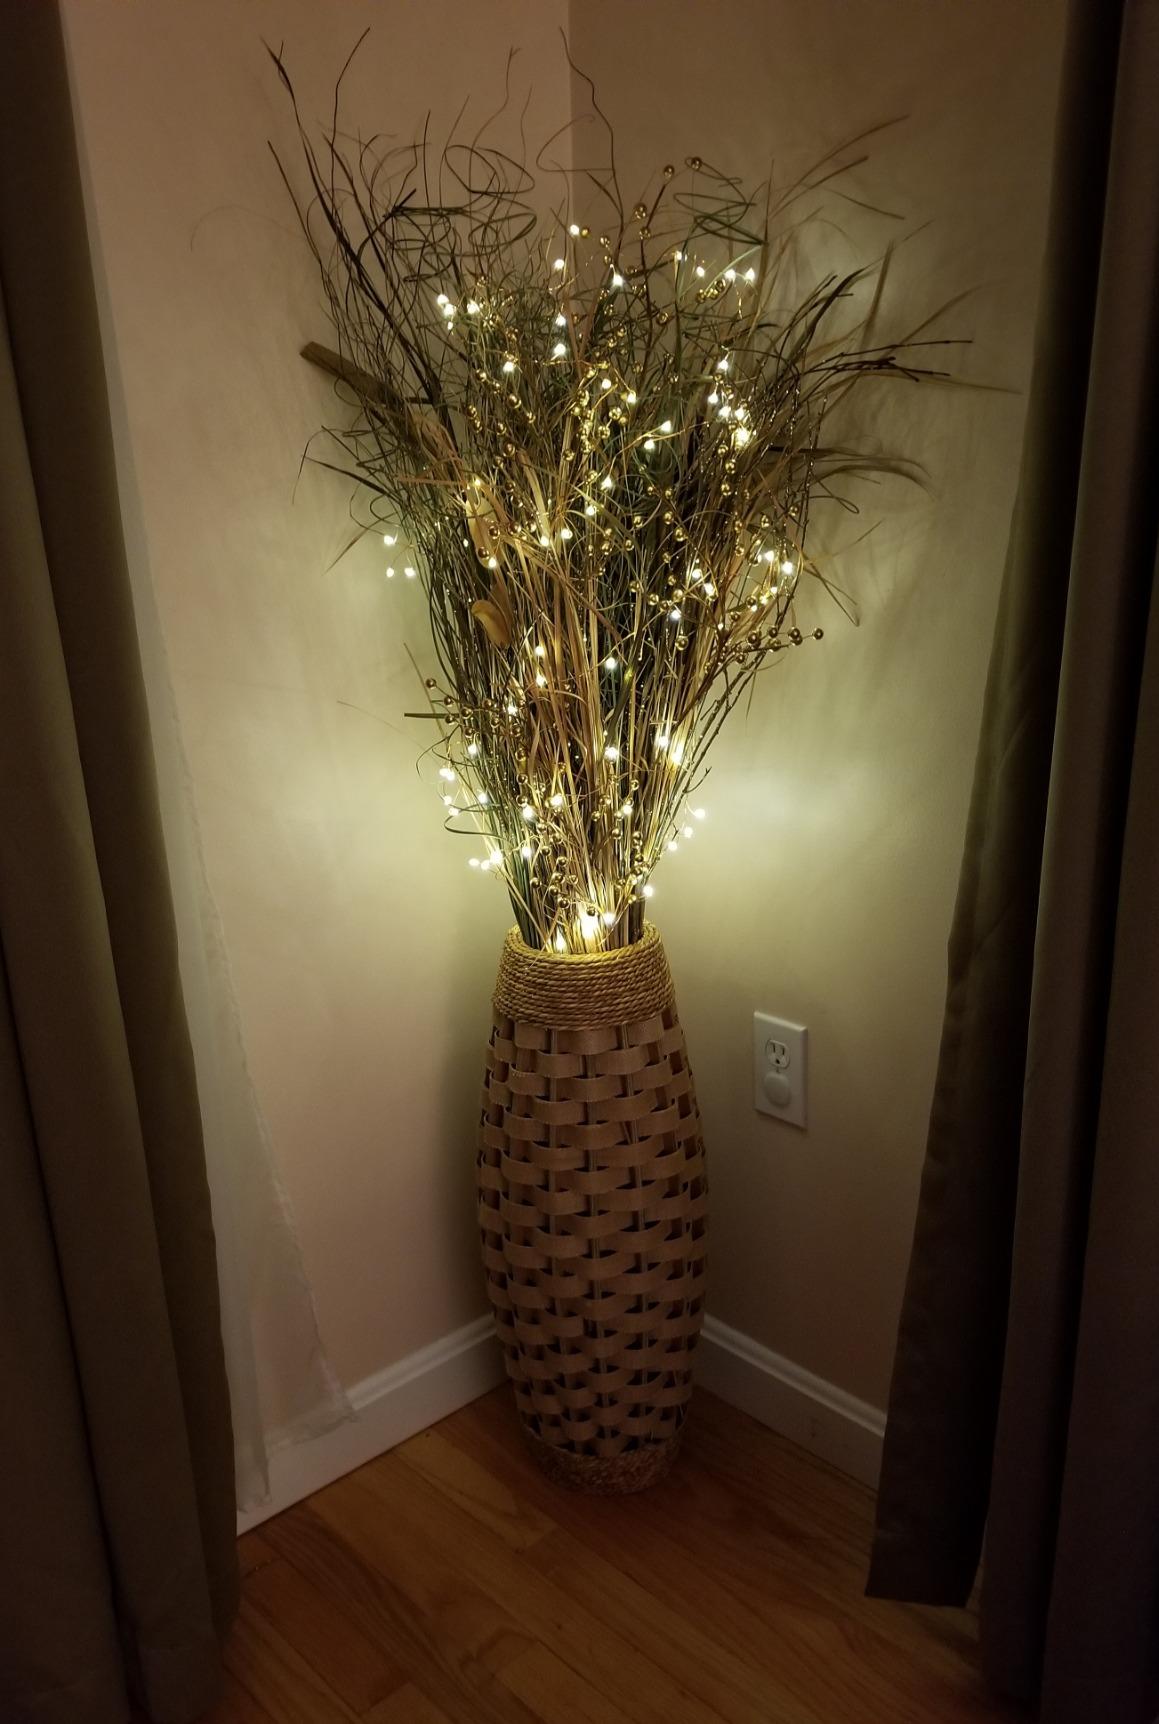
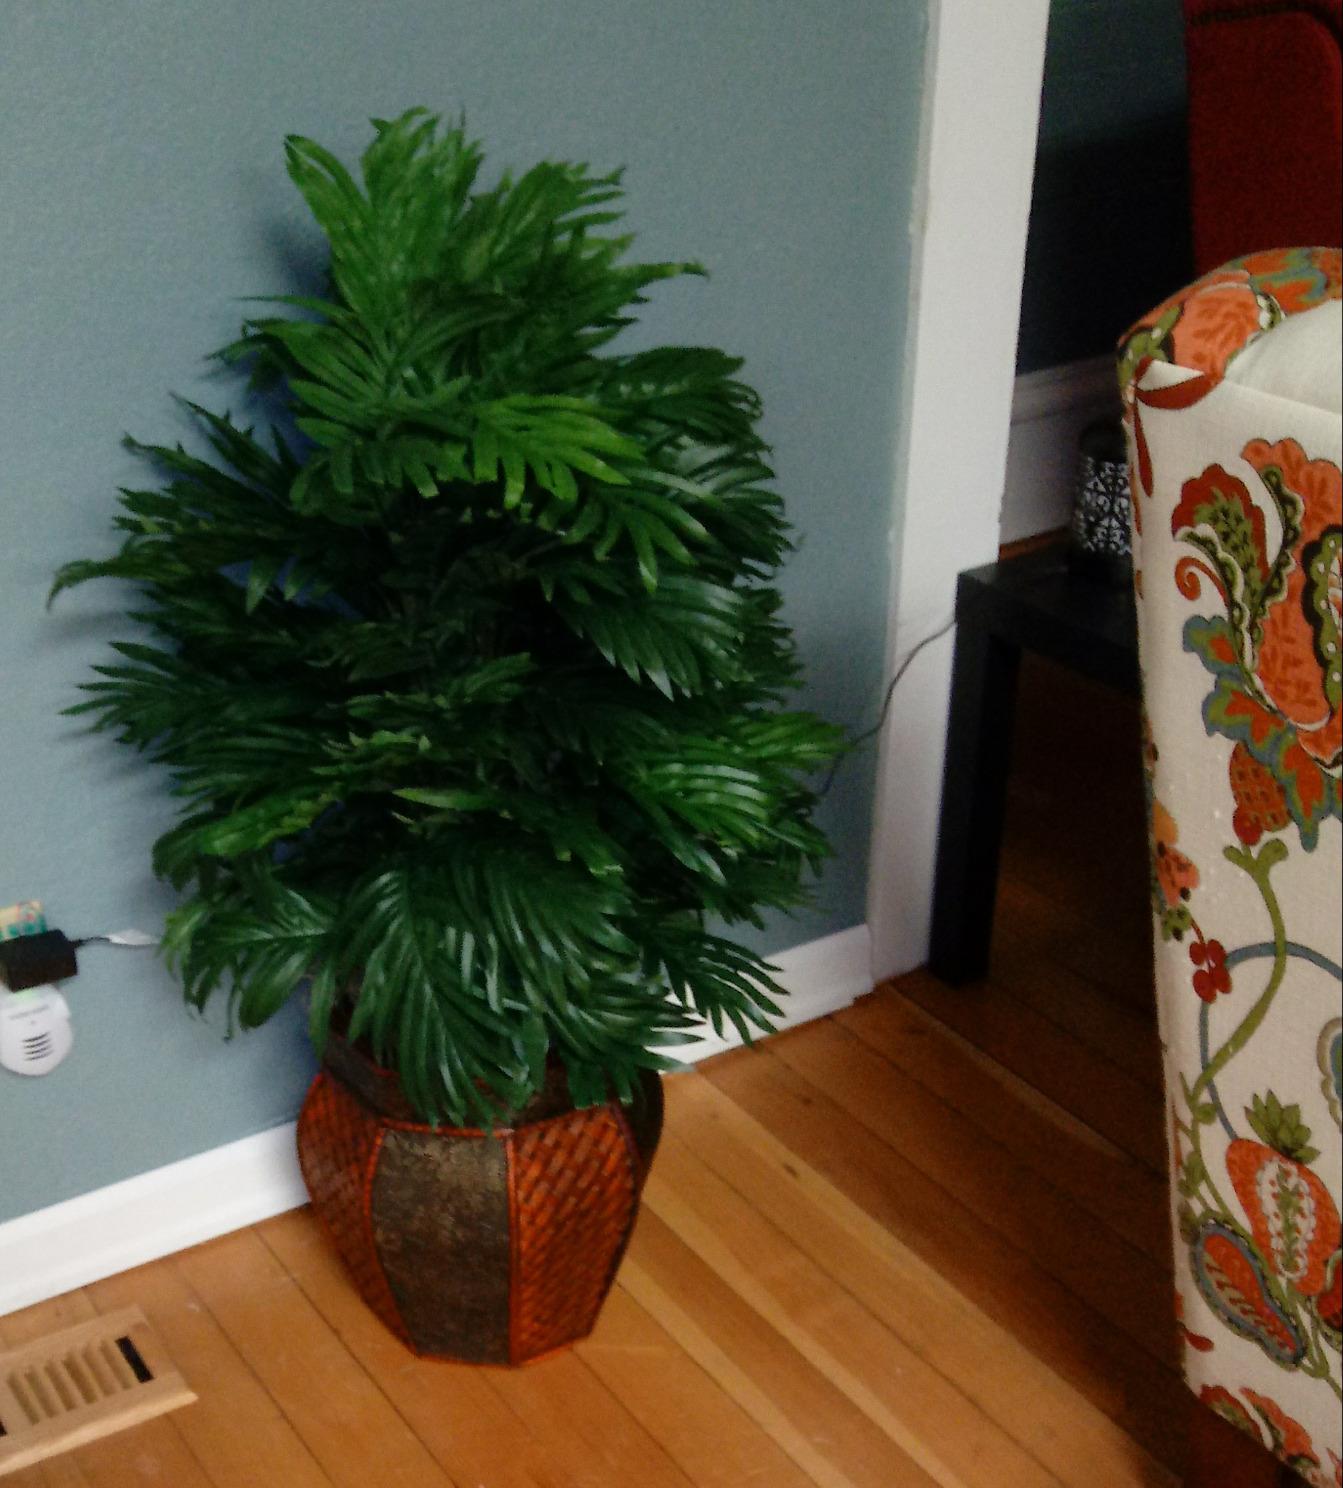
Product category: vase
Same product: no